The Book of Mormon (musical)

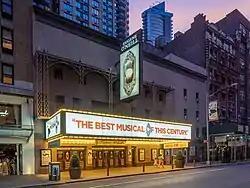
The Eugene O'Neill Theatre with "The Book of Mormon" in 2019

"The Book of Mormon" premiered on Broadway at the Eugene O'Neill Theatre on March 24, 2011, following previews since February 24. The production was choreographed by Casey Nicholaw and co-directed by Nicholaw and Parker. Set design was by Scott Pask, with costumes by Ann Roth, lighting by Brian MacDevitt, and sound by Brian Ronan. Orchestrations were co-created by Larry Hochman and the show's musical director and vocal arranger Stephen Oremus. The production was originally headlined by Josh Gad and Andrew Rannells in the two leading roles.